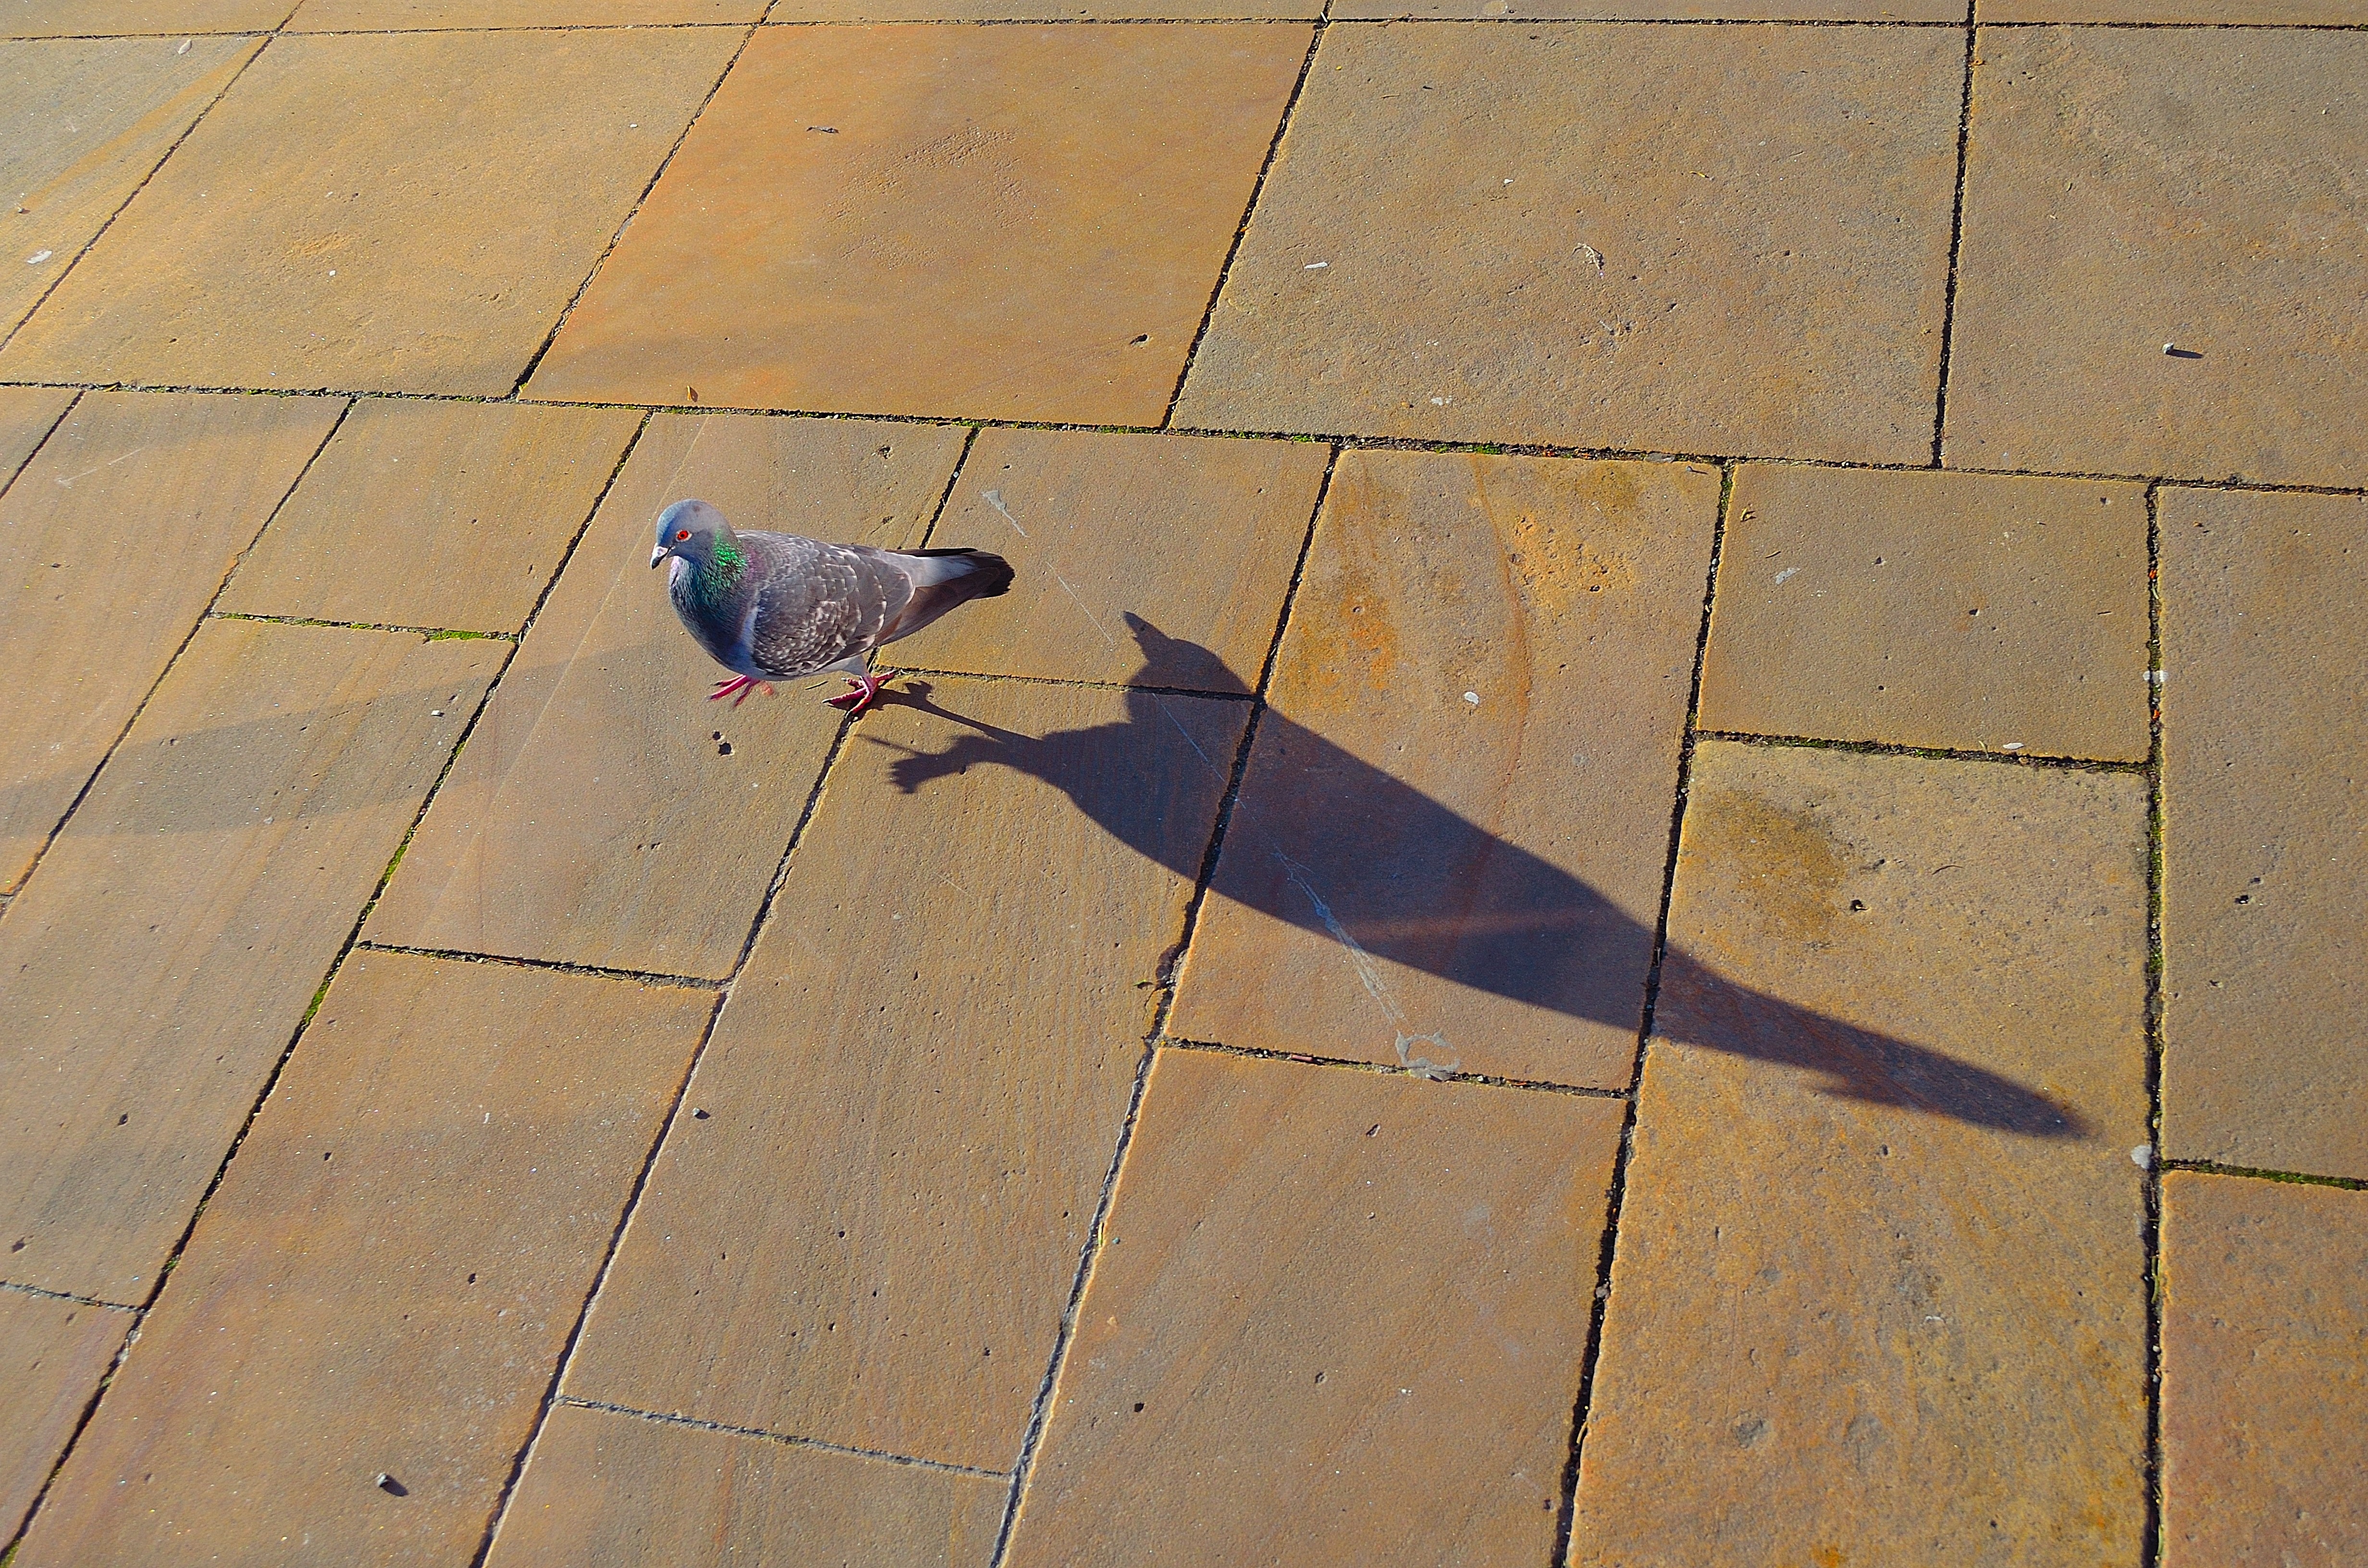
walking, bird, wing, wood, floor, roof, shade, animal, wall, line, tile, blue, pigeon, background, feathers, shape, flooring, road surface